Kensal Green station

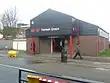
Kensal Green station

London Buses route 18 and night route N18 serve the station.